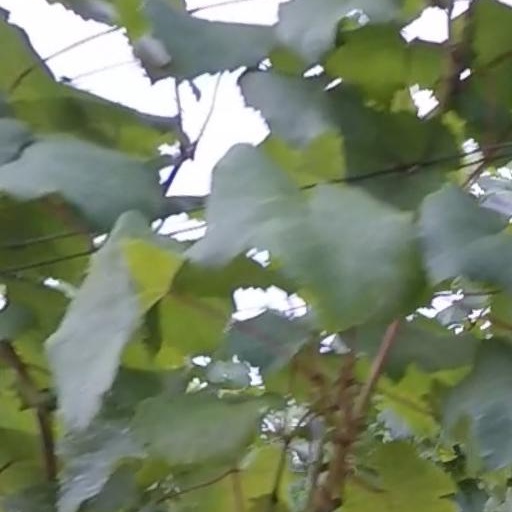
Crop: grape